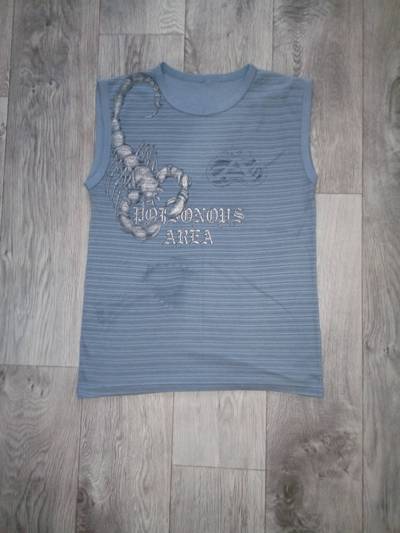
Waste category: clothes